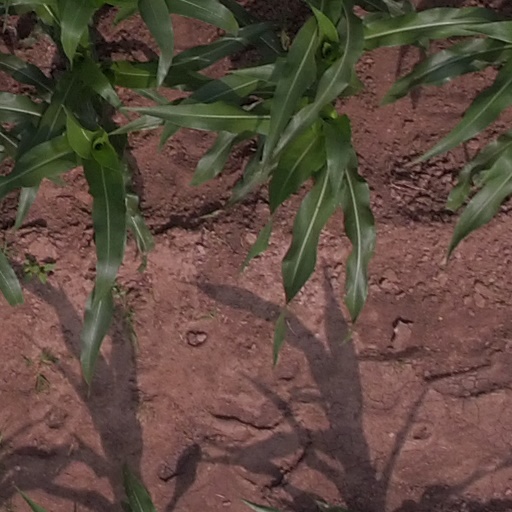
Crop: maize; corn